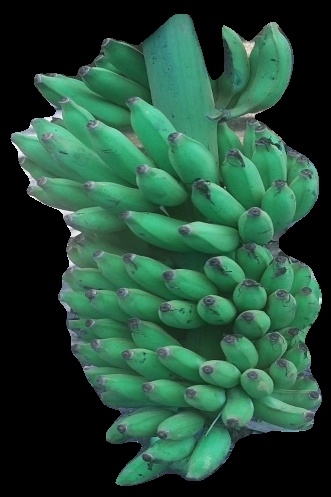
Variety: elakki-bale
Grade: grade2